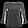
Label: Shirt